Roger Bonair-Agard

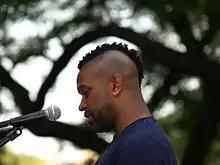
Roger Bonair-Agard

Roger Bonair-Agard is a poet and performance artist. He has made numerous television and radio appearances, has led countless workshops and lectures, and has performed his poetry at many US universities as well as at international festivals in Germany, Switzerland, Milan, and Jamaica. He has been accused of sexual abuse by multiple people, including other poets.